Zvornik

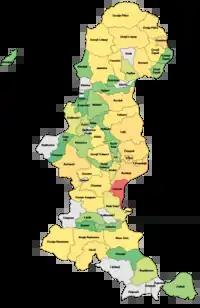
Zvornik municipality by population proportional to the settlement with the highest and lowest population

During the Ottoman period, Zvornik was the capital of the Sanjak of Zvornik (an administrative region) within the Eyalet of Bosnia. This was primarily the case because of the city's crucial role in the economy and the strategic importance of the city's location. The Sanjak of Zvornik was one of six Ottoman sanjaks with most developed shipbuilding (besides the sanjaks of Vidin, Nicopolis, Požega, Smederevo and Mohač). In 1806, Zvornik was home to Mehmed-beg Kulenović.